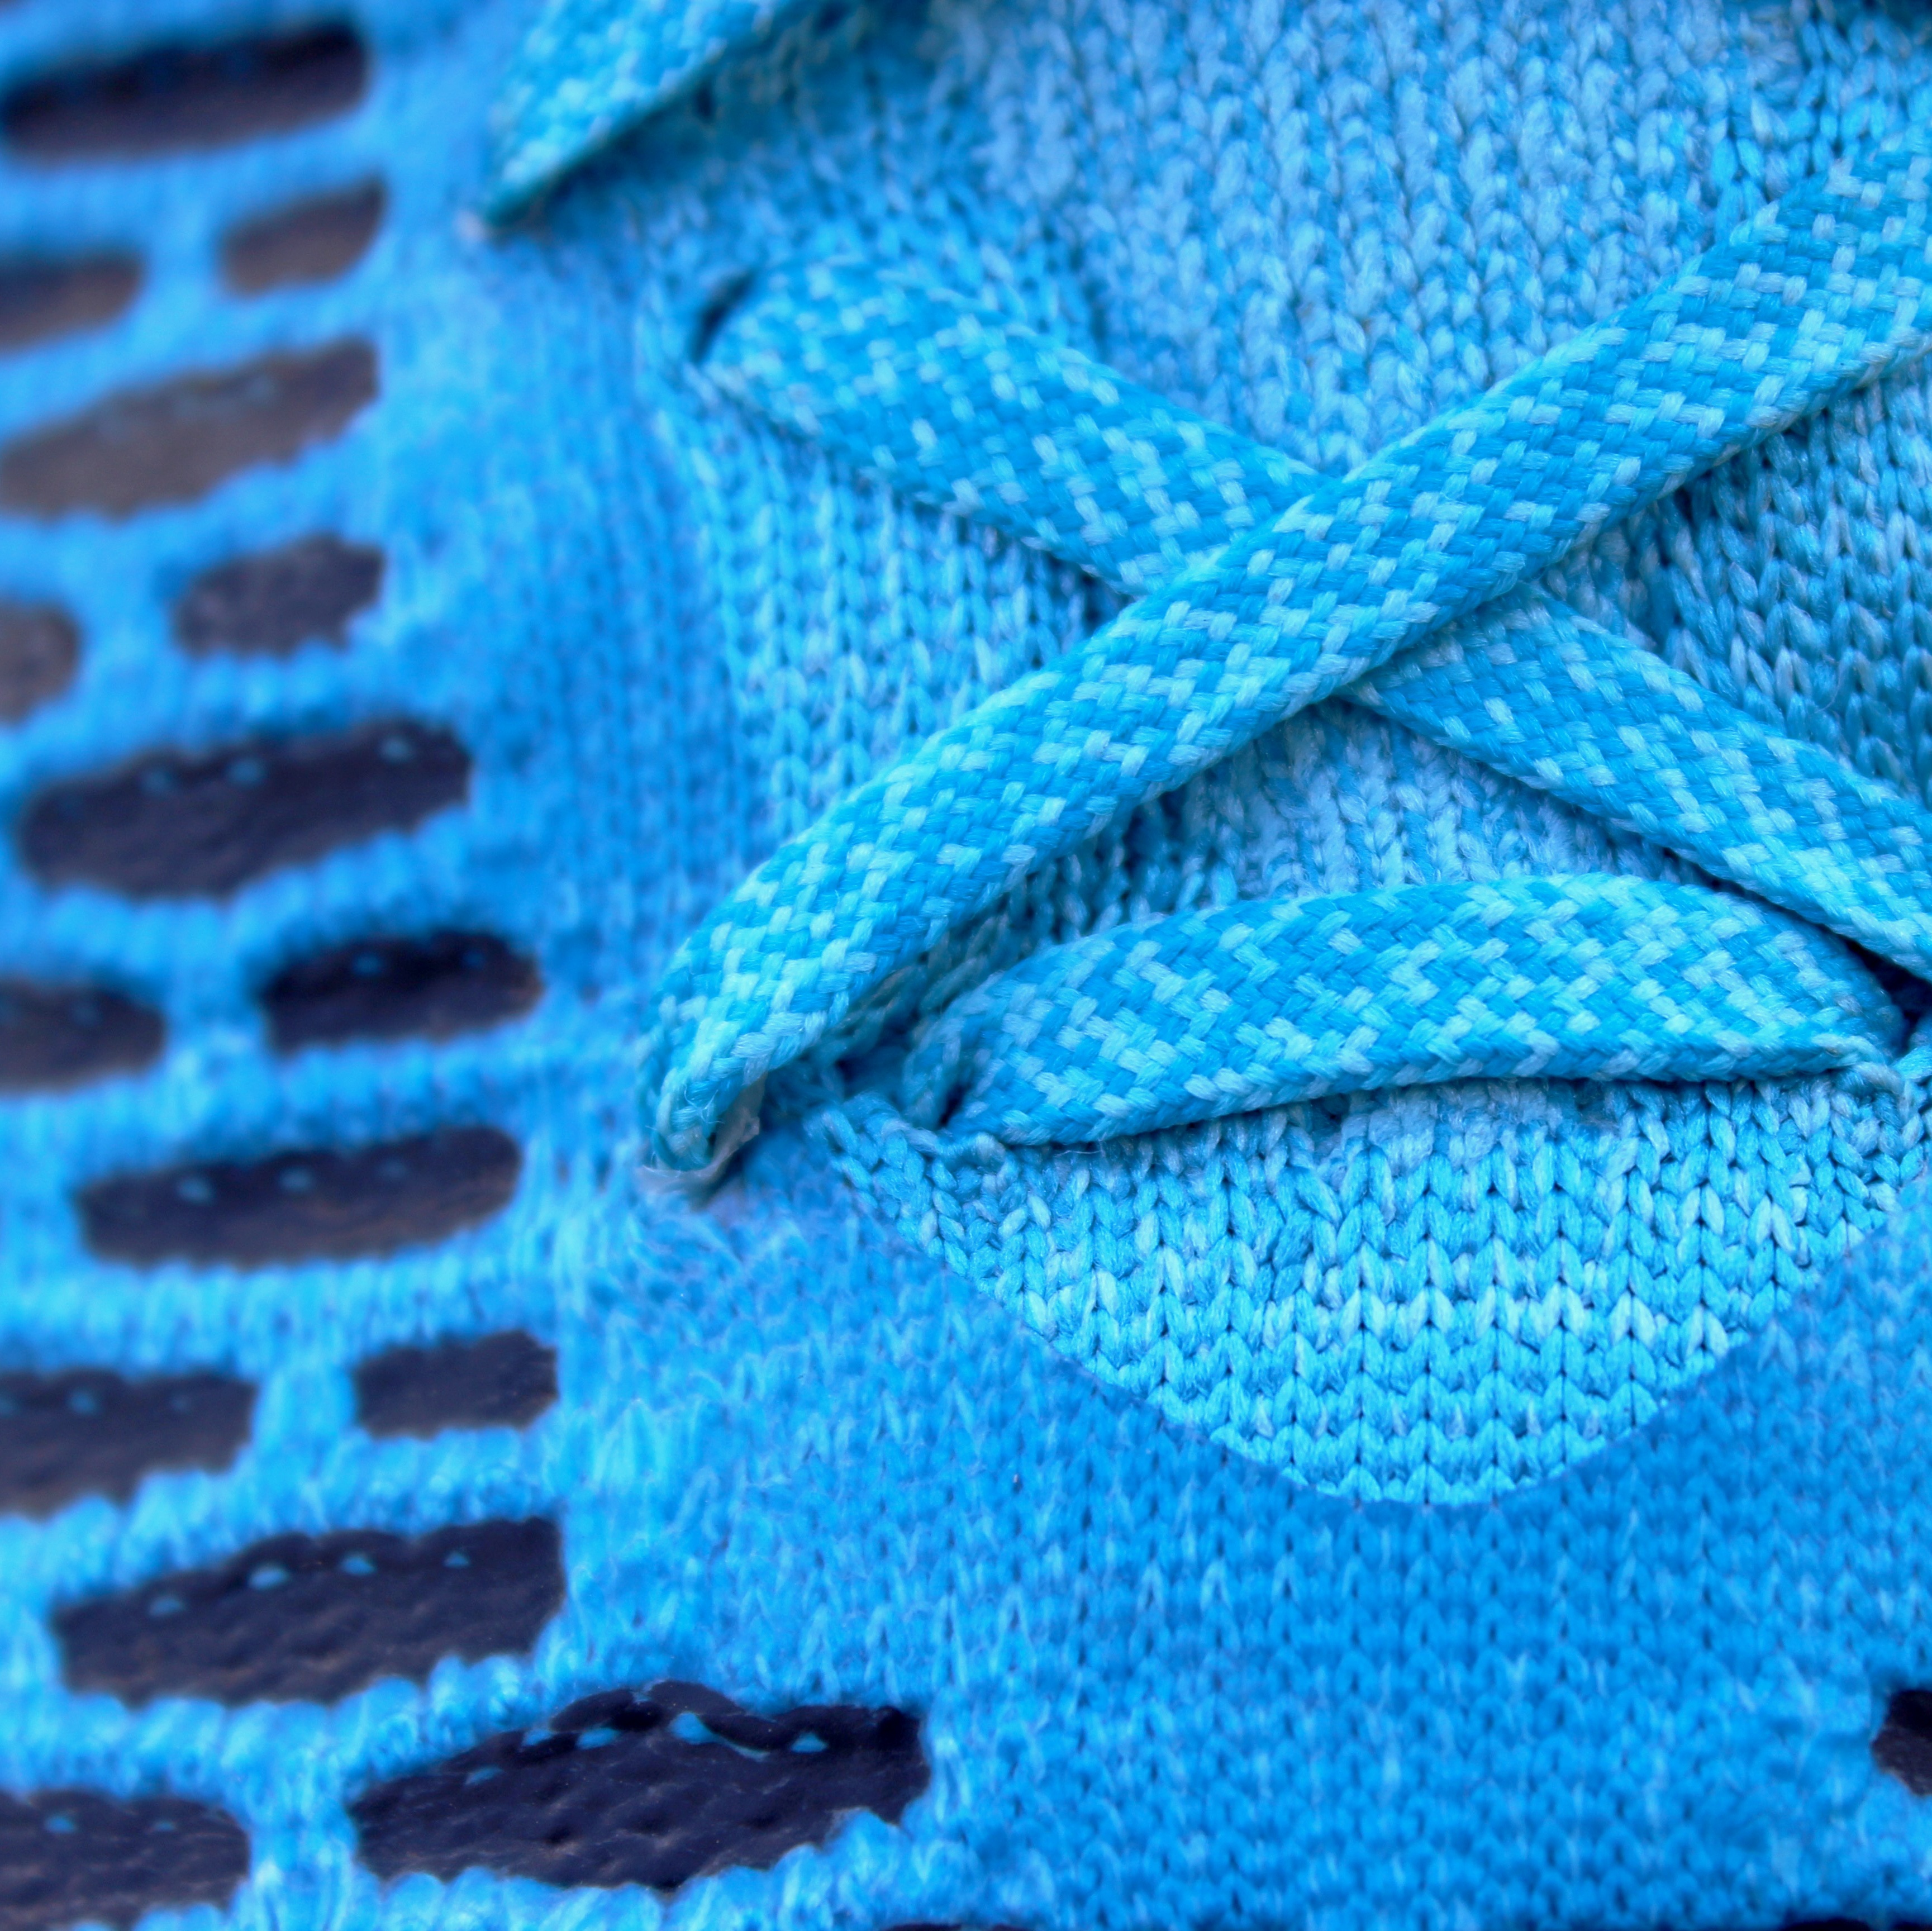
outdoor, shoe, sport, run, pattern, training, blue, exercise, healthy, fitness, material, workout, rugby, textile, laces, art, turquoise, net, athlete